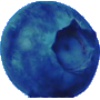
Label: huckleberry